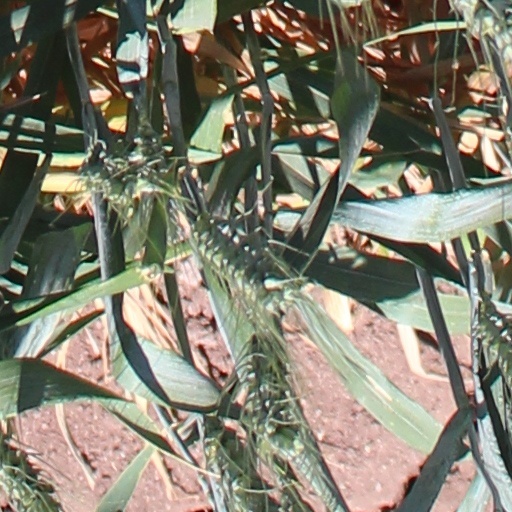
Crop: wheat